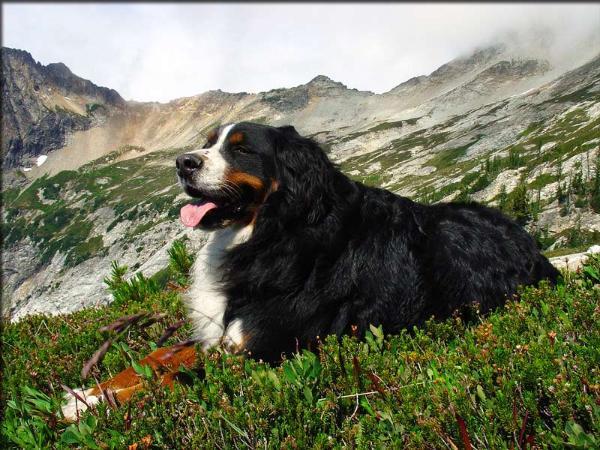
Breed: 211-n000061-Bernese_mountain_dog